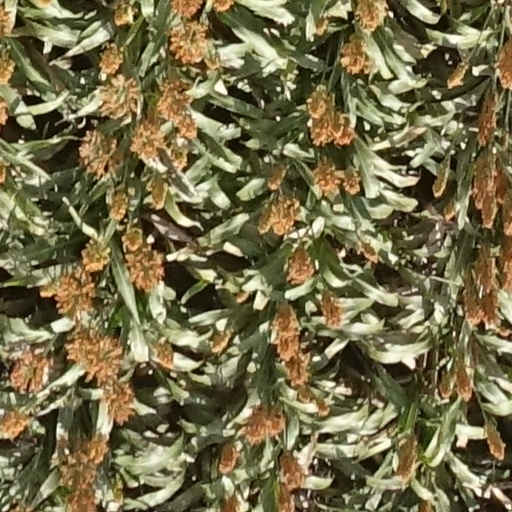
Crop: sorghum